250th Rifle Division (Soviet Union)

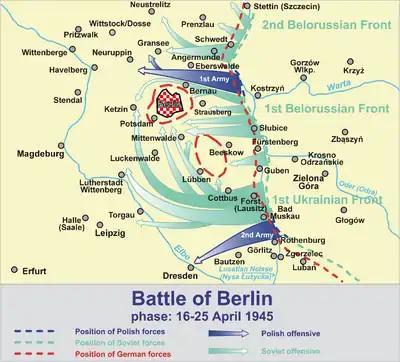
Battle of Berlin April 16-25. Note position of encircled 9th Army.

In April, 3rd Army was once again reassigned, this time to back to 1st Belorussian Front, in preparation for the assault on the German capital. 3rd Army, just arriving from East Prussia, was in the Front's second echelon, concentrated in the area TrebowPolenzigSternberg. By April 25 a large grouping of German forces under command of 9th Army had been encircled southeast of Berlin jointly by 1st Belorussian and 1st Ukrainian Fronts and the 3rd Army was committed to the operation to complete the destruction of this pocket. 35th Corps received orders to attack in the general direction of Kablow and Potz with the objective of reaching the line from Groß Köris to the northwestern shore of the Hoelzerner See to the northwestern shore of the Langer See in conjunction with 41st Corps.